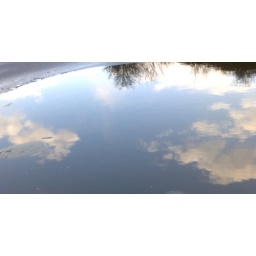
sky fell in the water 3